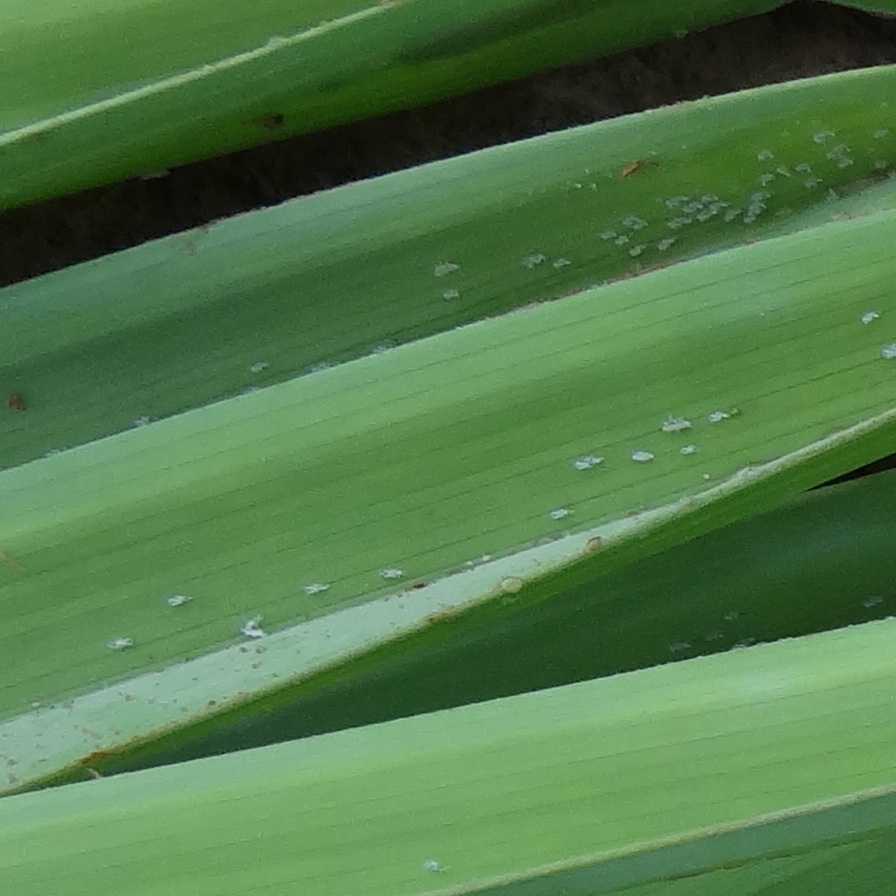
Label: Dubas